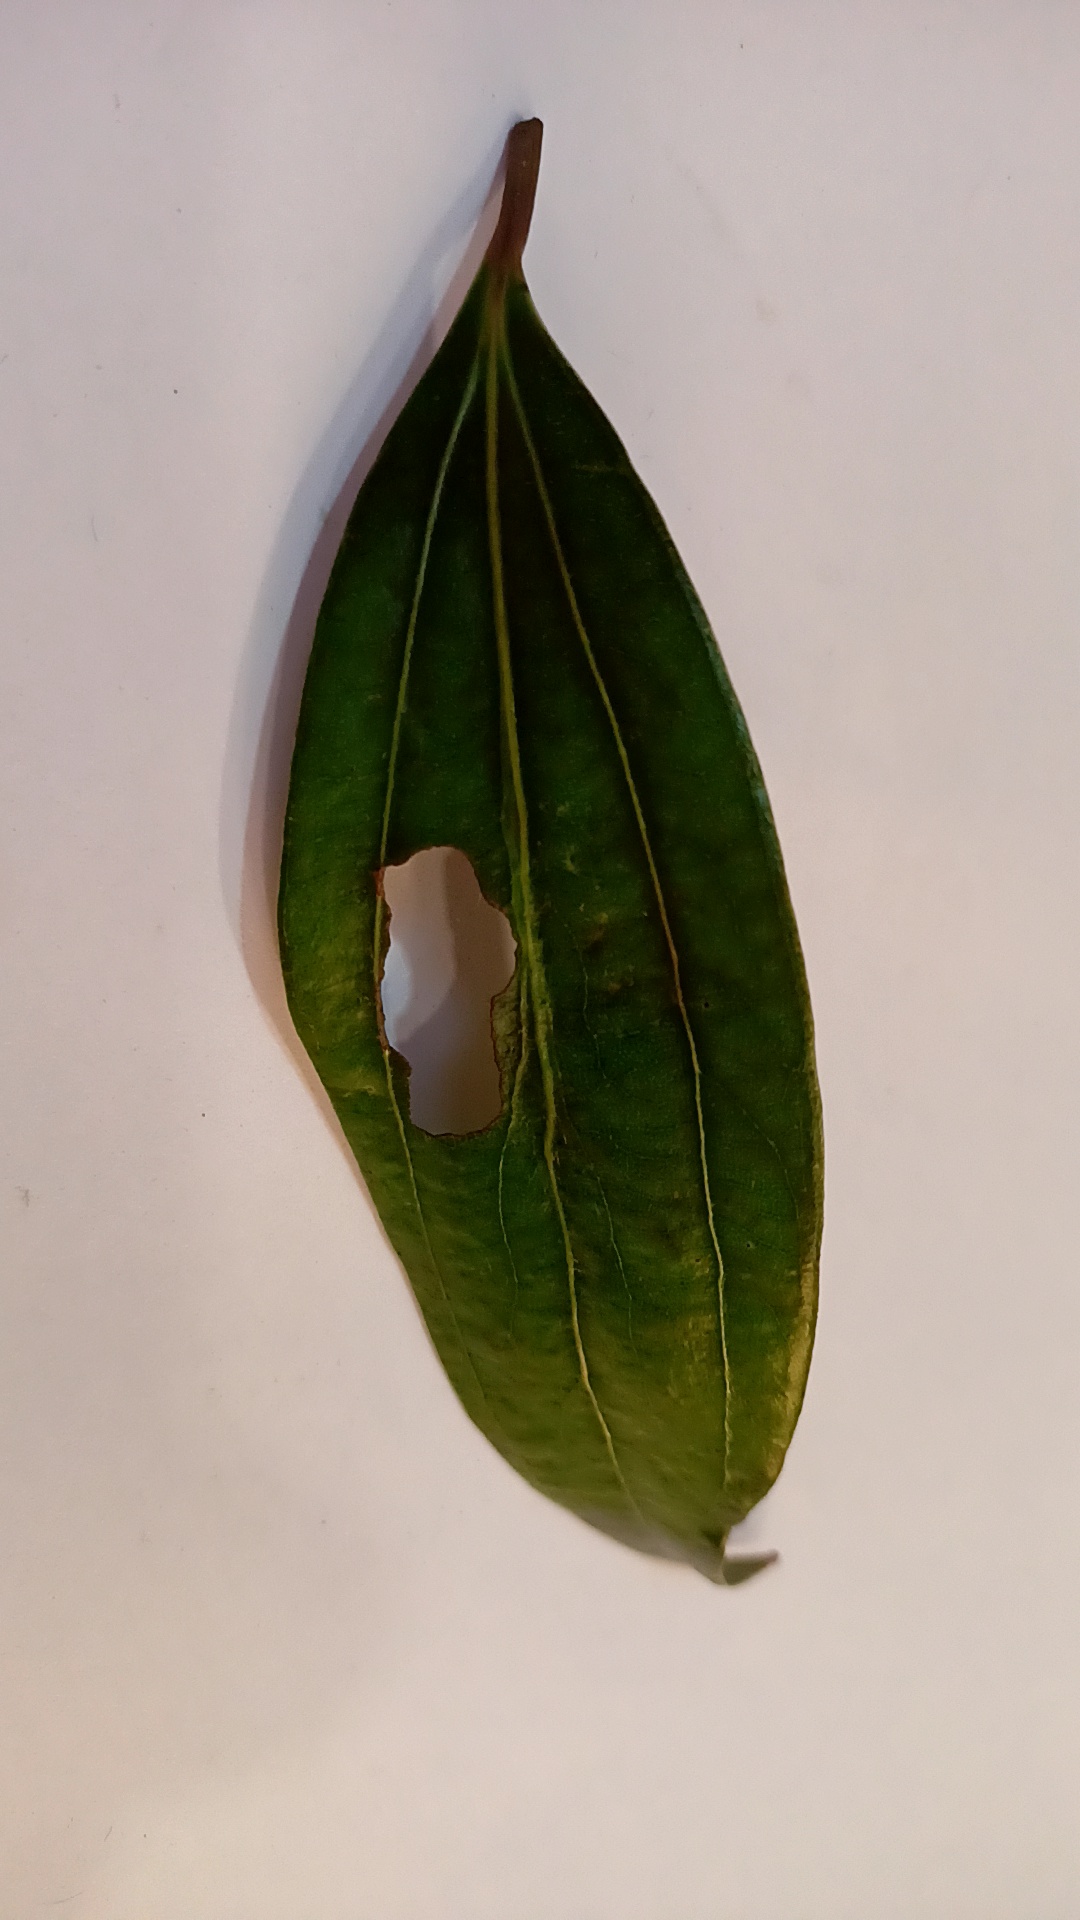
Label: Disease